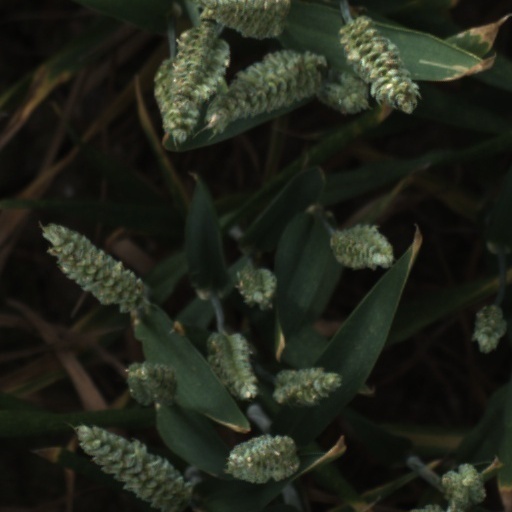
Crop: wheat